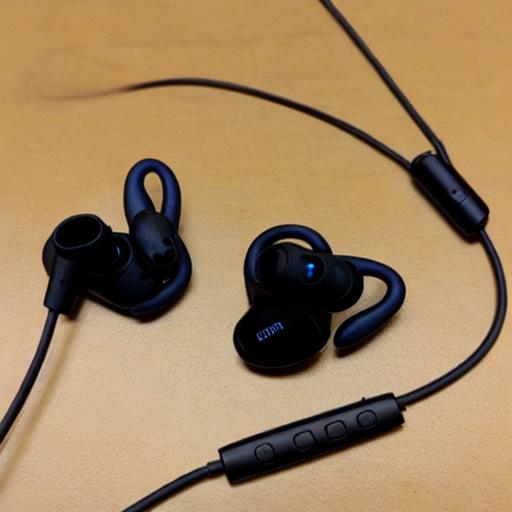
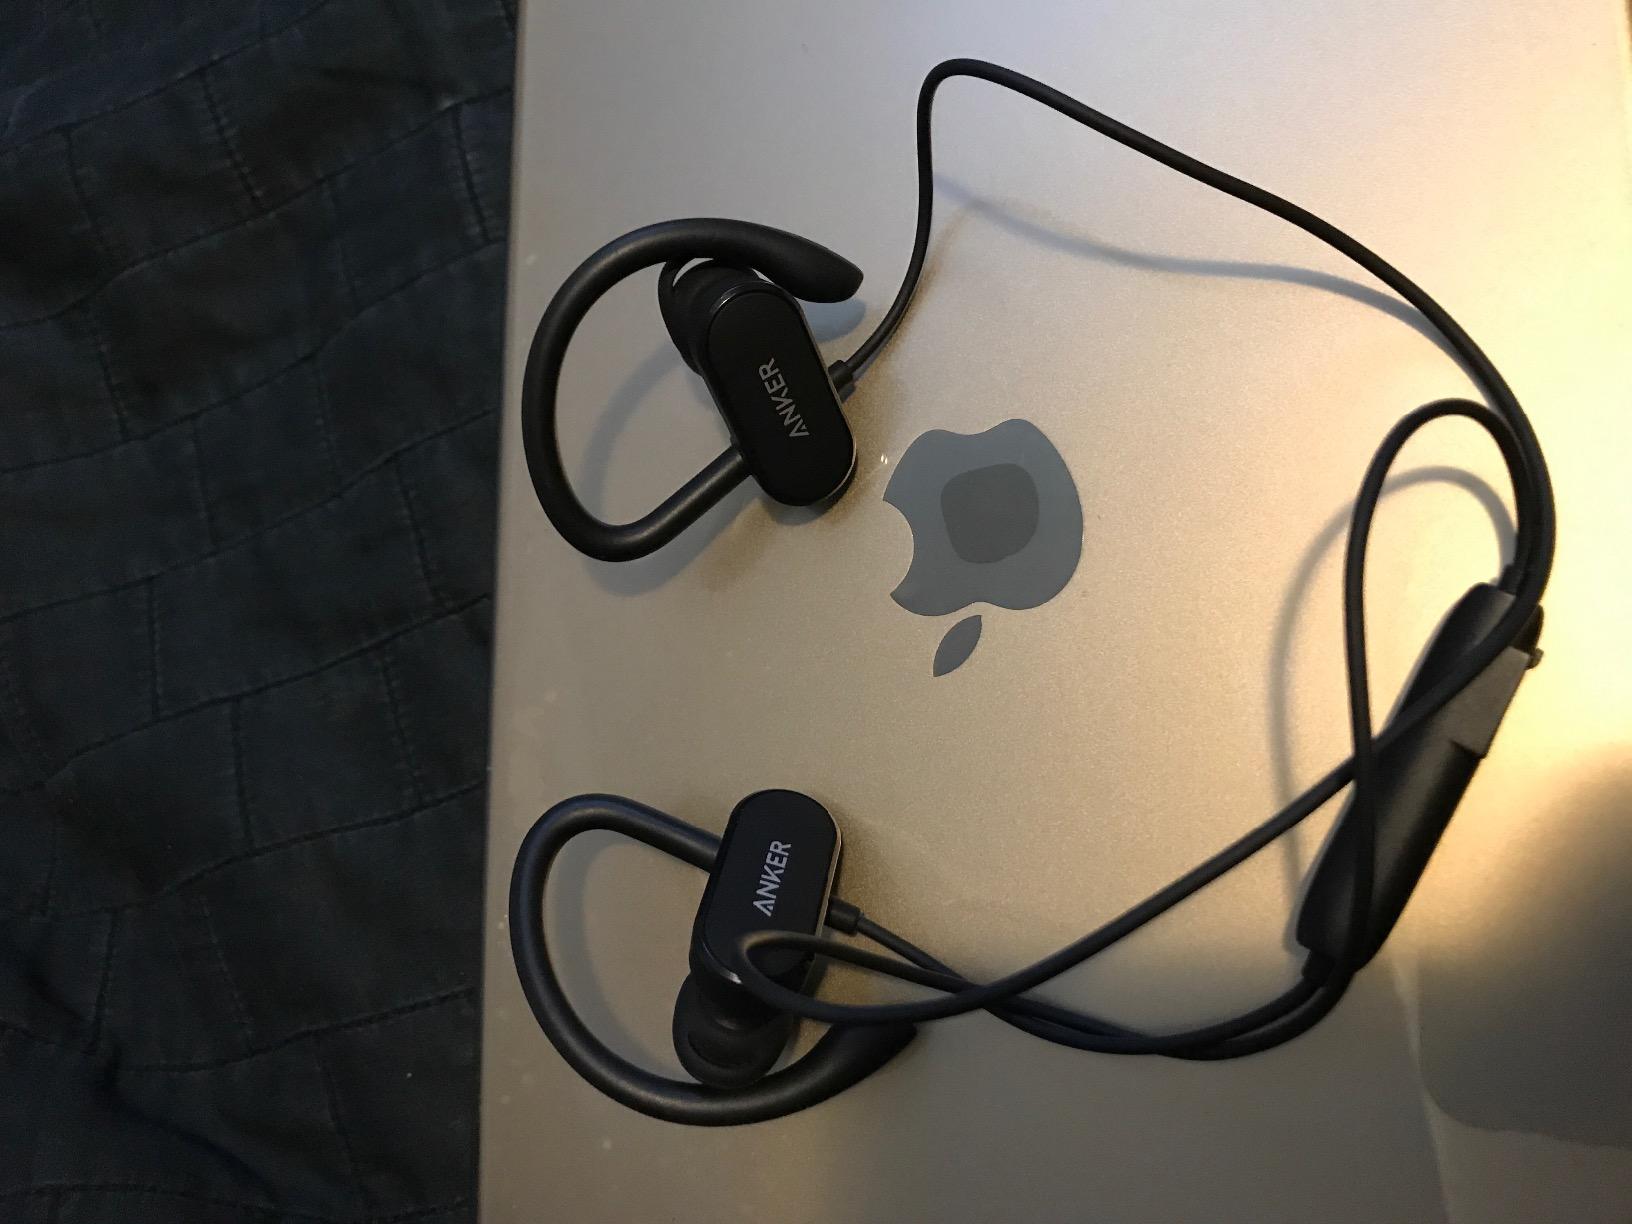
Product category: headphones
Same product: no